Solihin G. P.

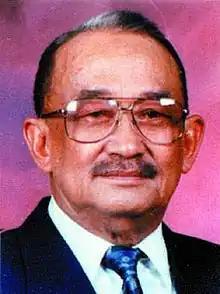
Official portrait, 2001

Solihin Gautama Purwanegara (21 July 1926 – 5 March 2024) was an Indonesian military officer and politician who served as governor of West Java from 1970 to 1975. As a student, he joined the Indonesian Army during the national revolution. Following the recognition of Indonesian sovereignty in 1949, he served mostly within the Siliwangi Military Region before joining the Hasanuddin Military Region and later becoming its commander. He was appointed West Java's governor in 1970, but due to disagreements on policy with the central government he served only a single term. He remained active in politics after his governorship, serving as advisor to President Suharto until 1993. He also briefly joined PDI-P after Suharto's downfall, and was involved in the presidential campaigns of Joko Widodo in 2014 and 2019 along with Ganjar Pranowo in 2024.